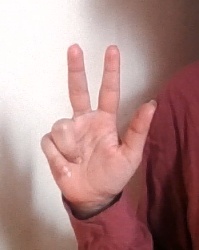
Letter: al